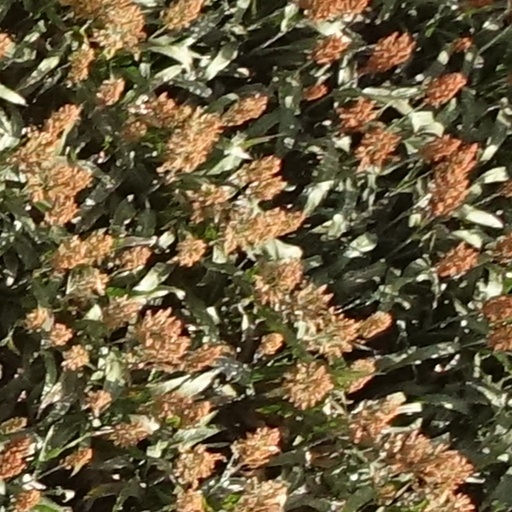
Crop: sorghum